Polish people

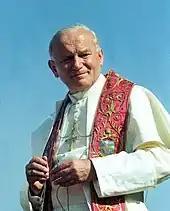
John Paul II was the first Pole to become a Roman Catholic Pope

Between 1500 and the early 17th century, the Polish–Lithuanian Commonwealth emerged as one of the most powerful and expansive states in Europe. Established through the Union of Lublin in 1569, it united the Kingdom of Poland and the Grand Duchy of Lithuania under a single elected monarch and a shared parliament (Sejm). Governed by a unique system of noble democracy (Golden Liberty), the Commonwealth was characterised by a politically active nobility (szlachta) who wielded considerable political influence. This period is often regarded as Poland’s Golden Age, marked by territorial expansion and Polonisation, but also by religious tolerance enshrined in the Warsaw Confederation of 1573, and a flourishing of intellectual and cultural life. However, the death of Sigismund II Augustus in 1572 ushered in an era of instability driven by the weaknesses of an elective monarchy. The Vasa dynasty ruled from 1587 to 1668, beginning with Sigismund III, who also claimed the Swedish throne and moved Poland's capital from Kraków to Warsaw in 1596.